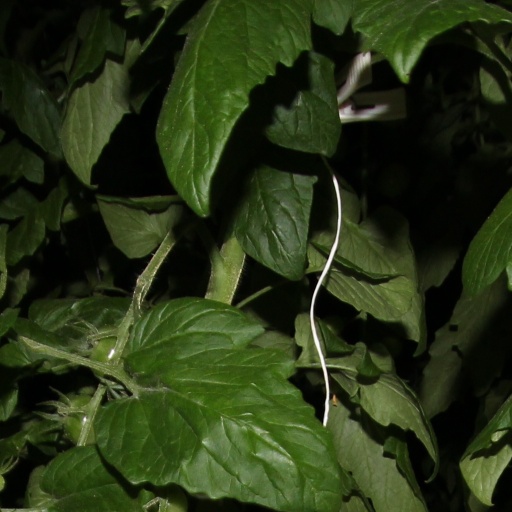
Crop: tomato